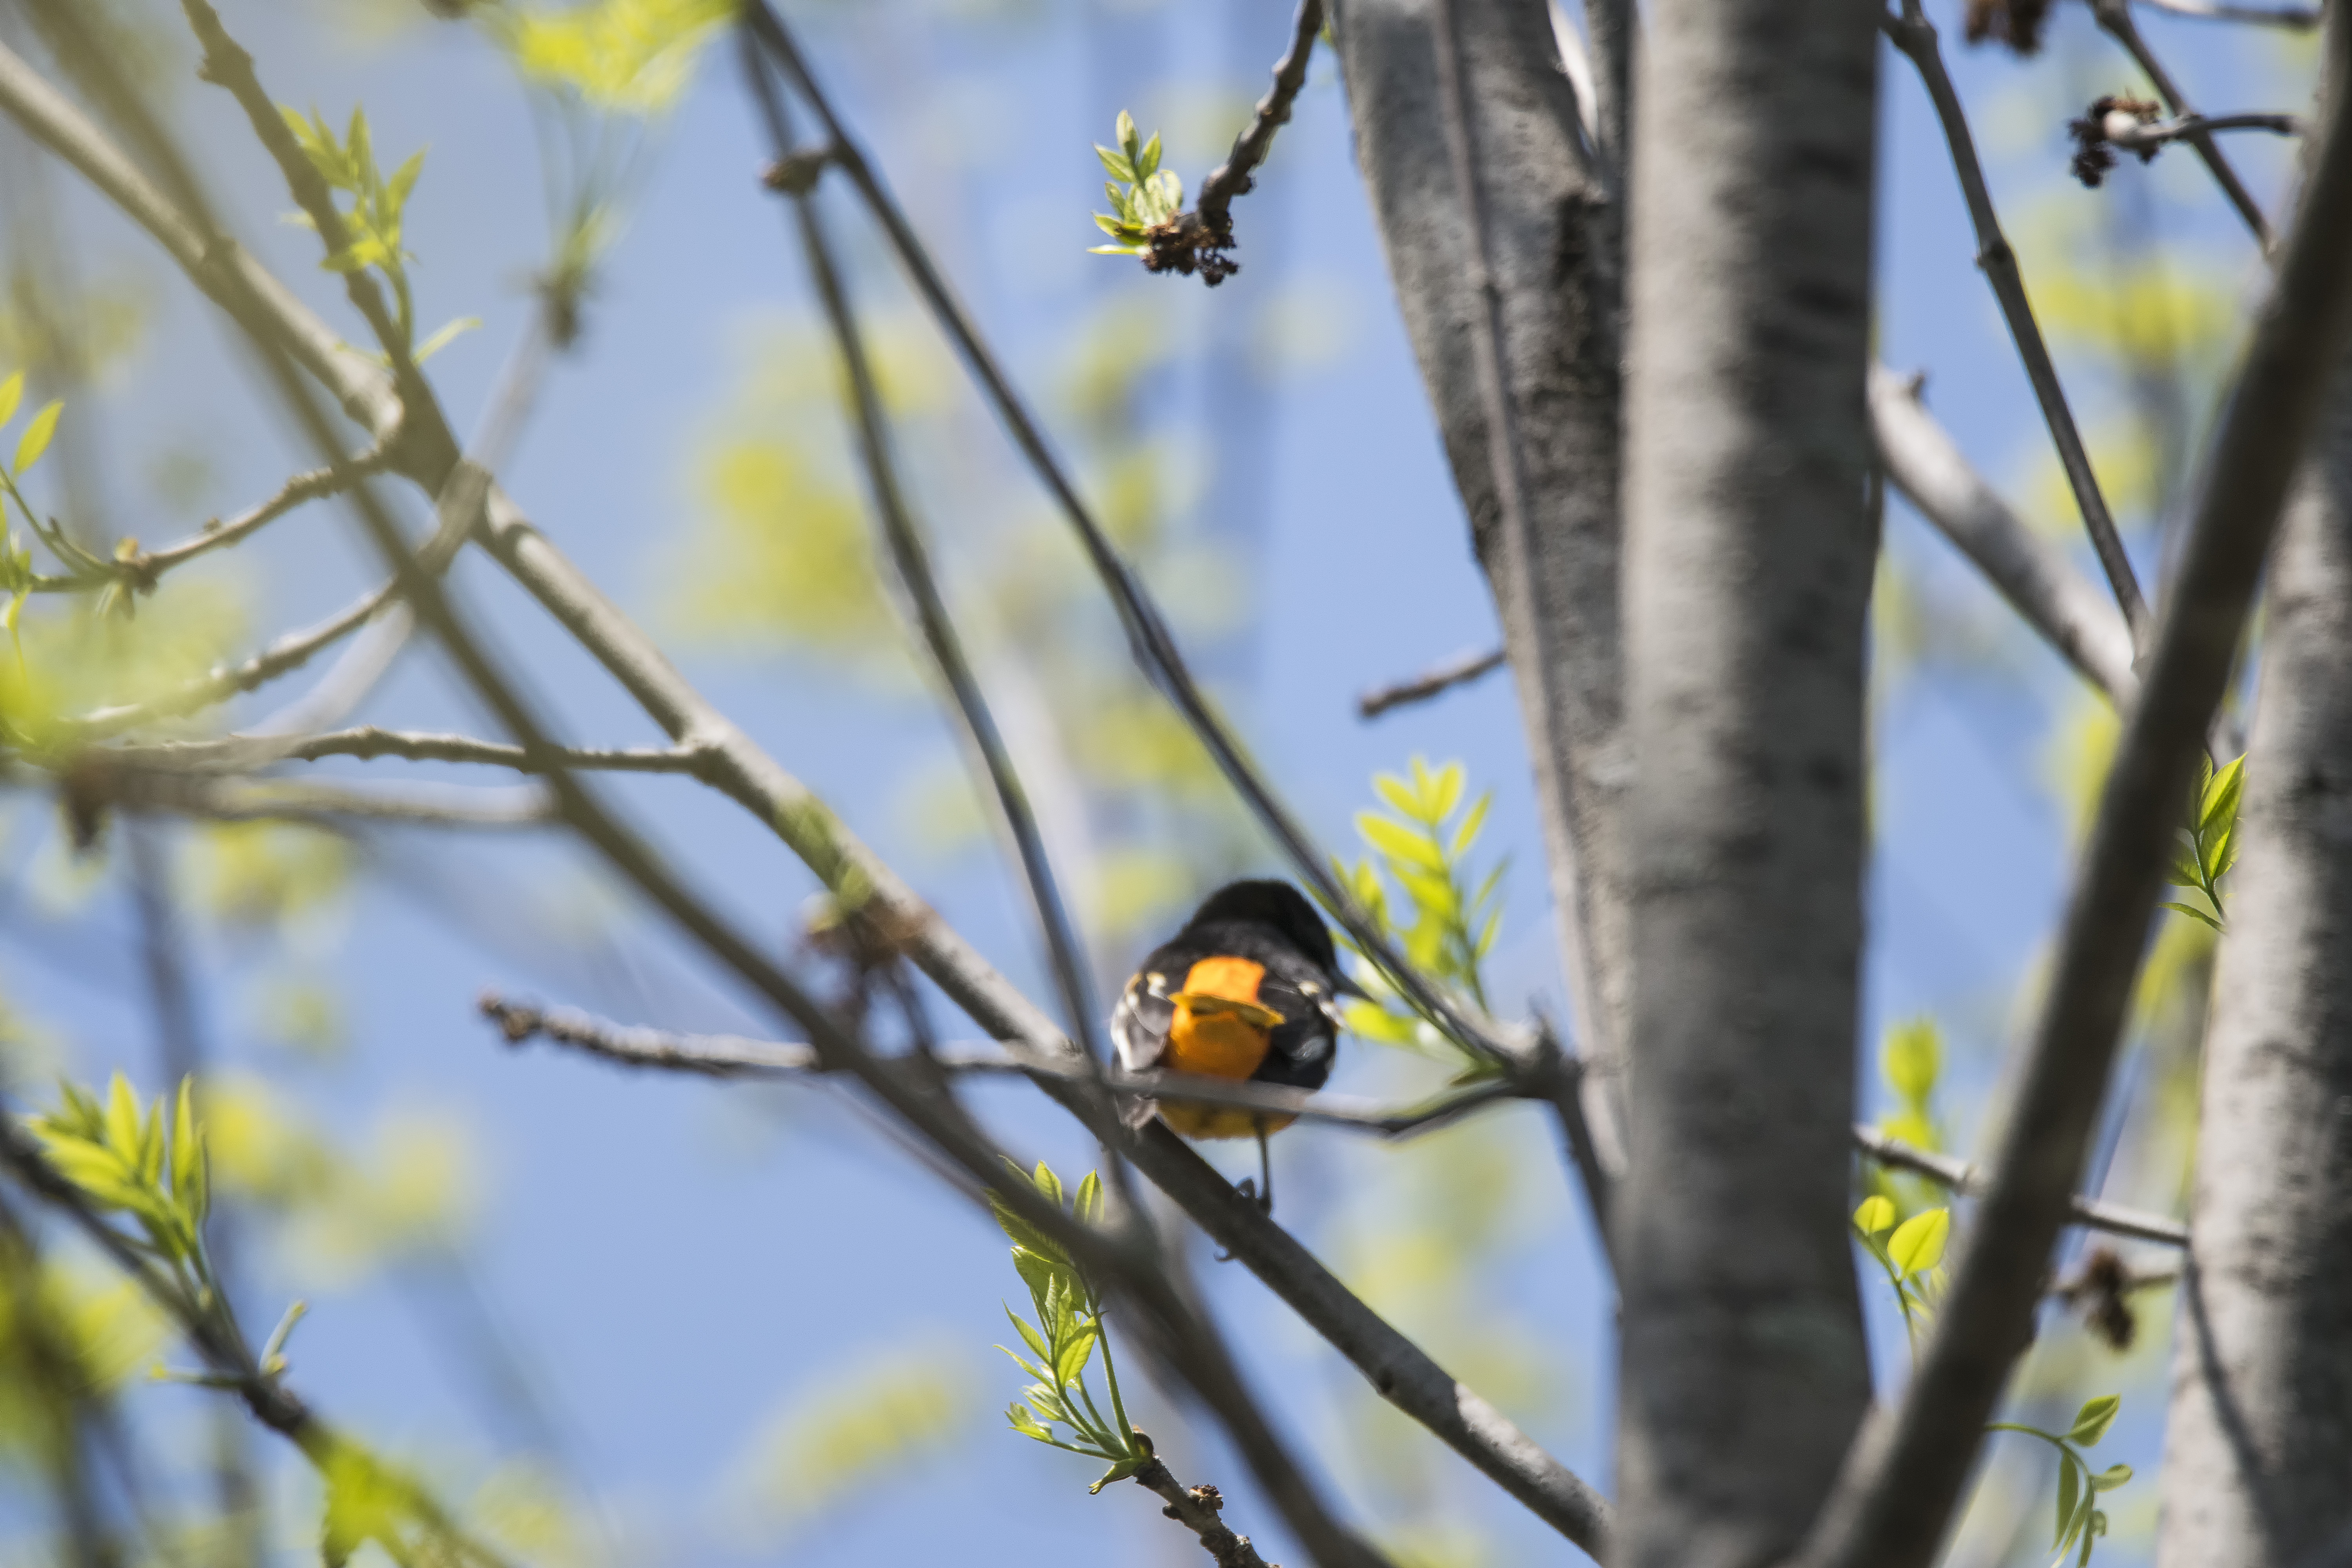
tree, nature, branch, bird, flower, wildlife, spring, insect, yellow, flora, fauna, de, canada, quebec, finch, baltimore, sherbrooke, oiseau, oriole, perching bird